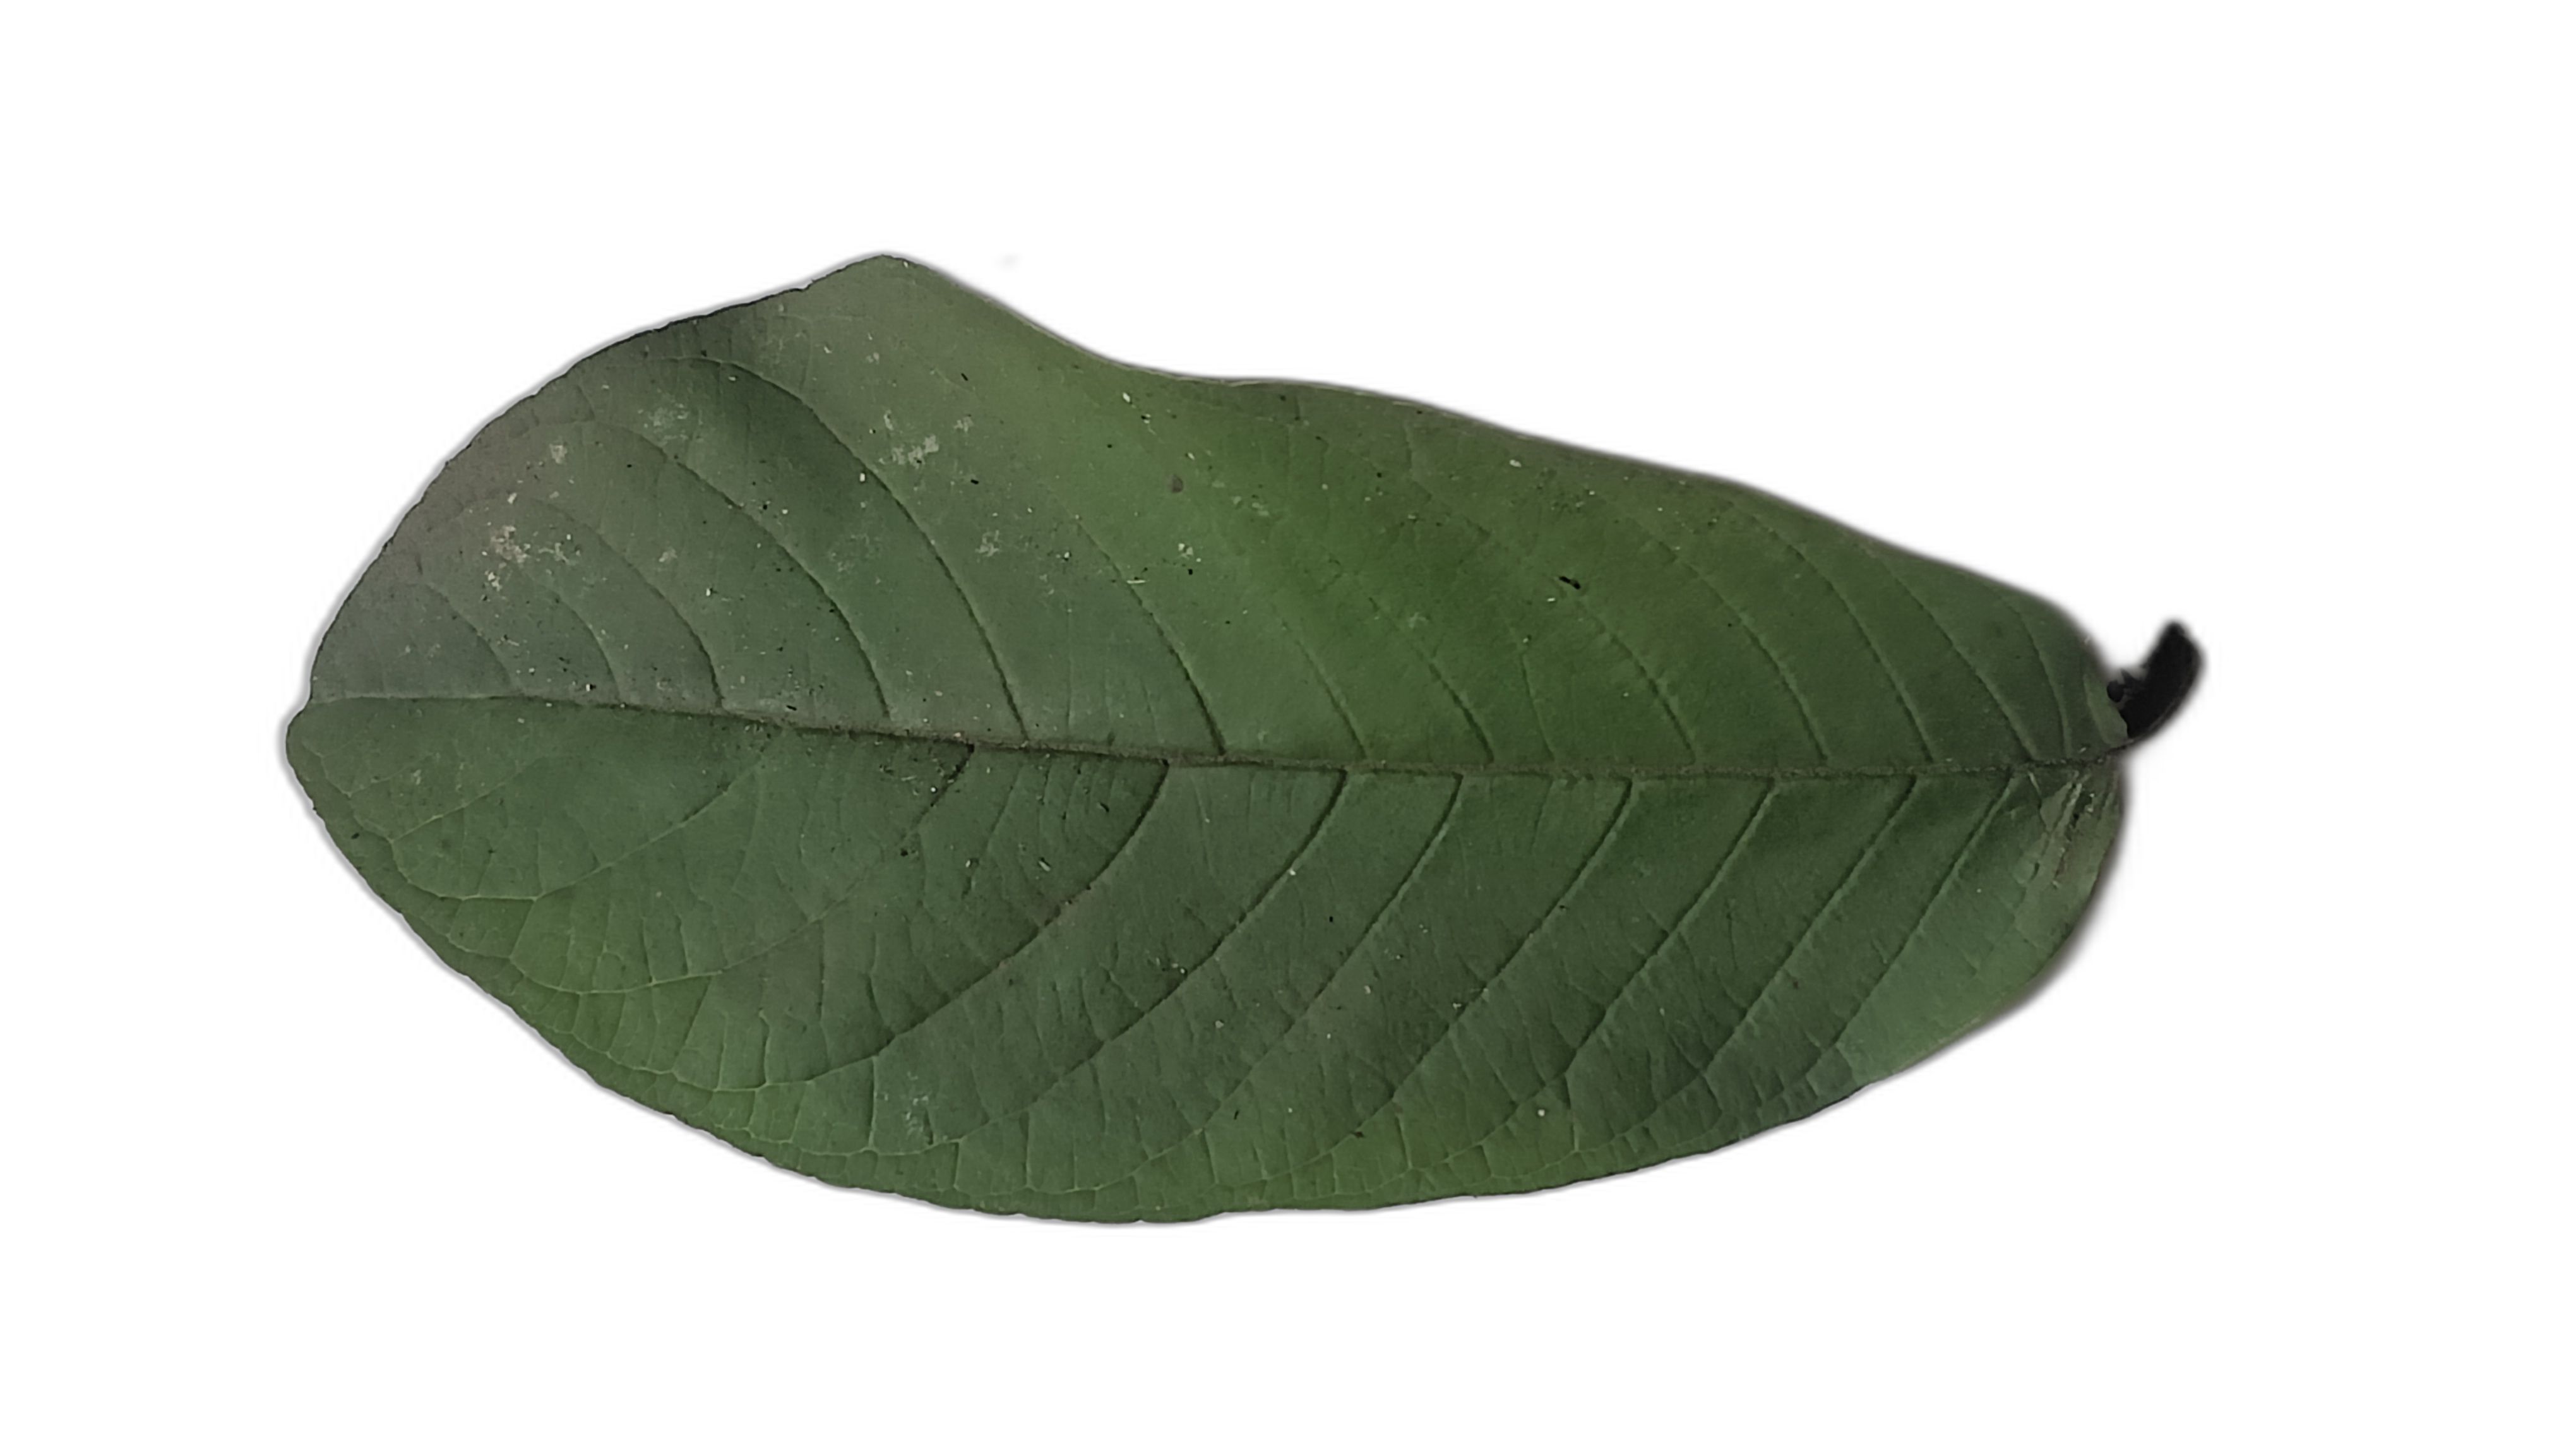
Plant part: leaf
Disease: Healthy